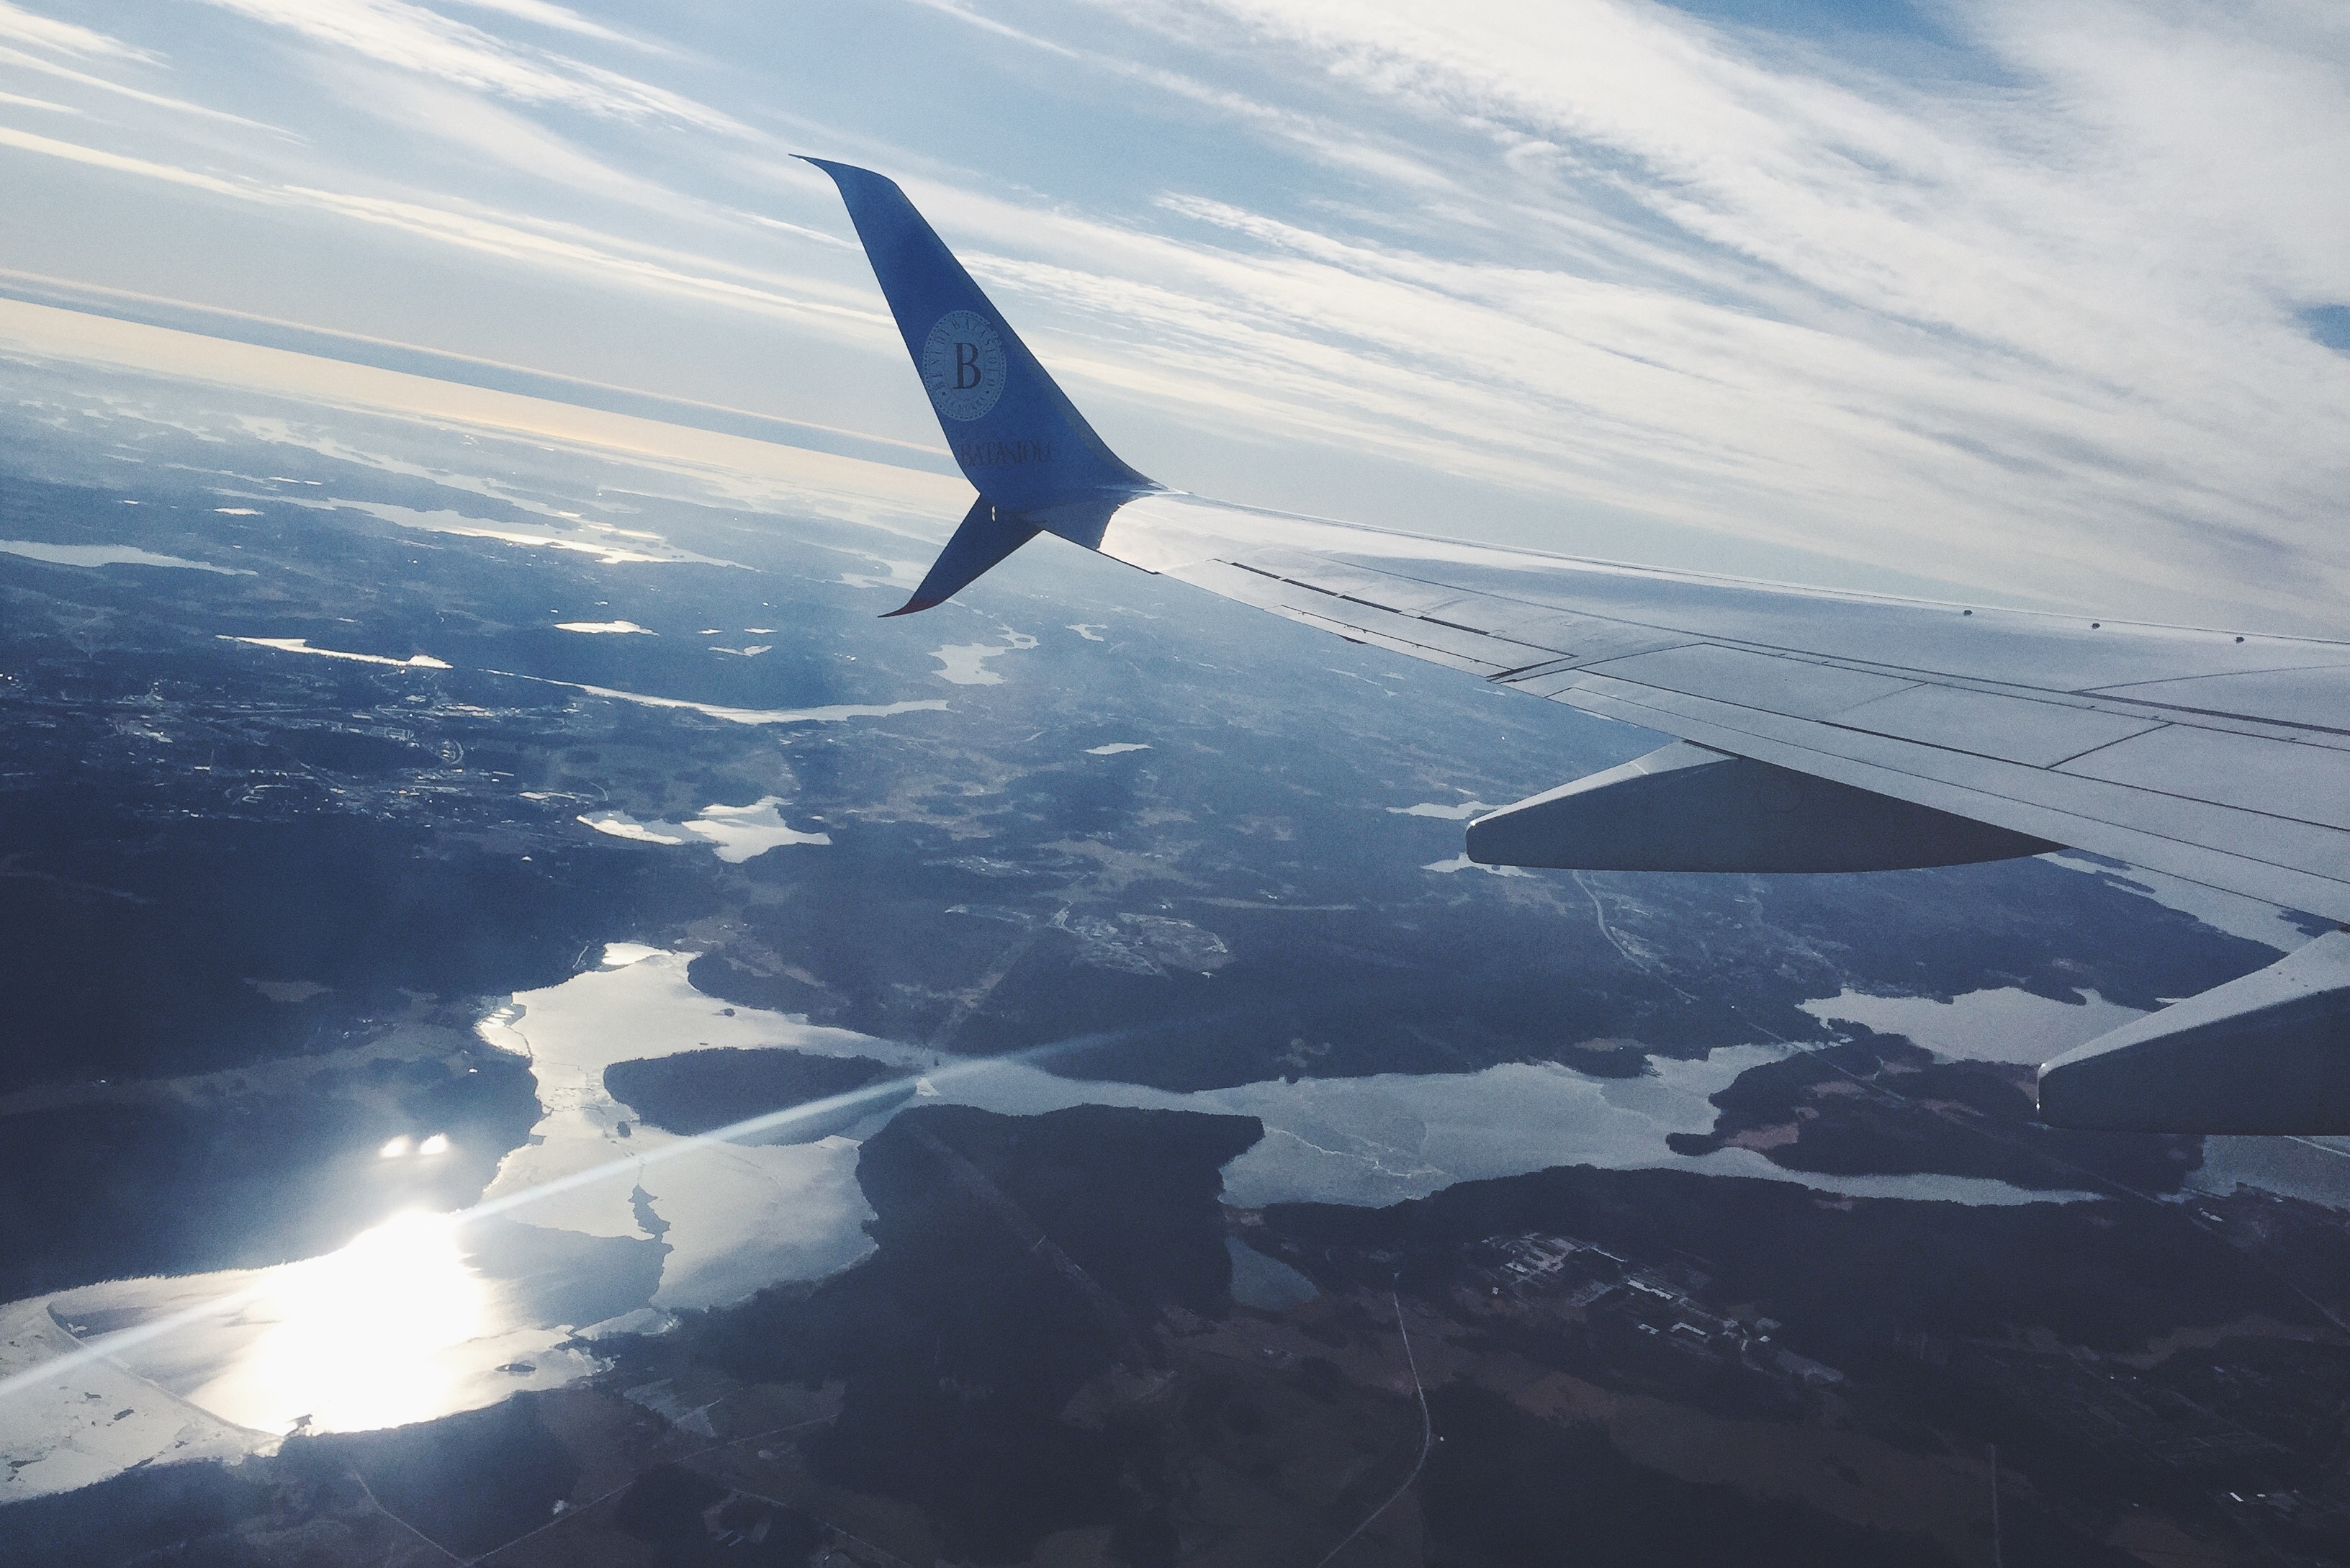
wing, cloud, sky, airplane, aircraft, vehicle, airline, aviation, flight, blue, airliner, takeoff, air force, aerial photography, jet aircraft, air travel, atmosphere of earth, narrow body aircraft